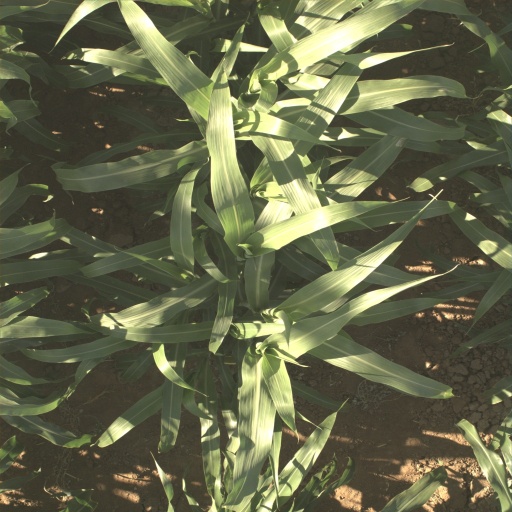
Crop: sorghum